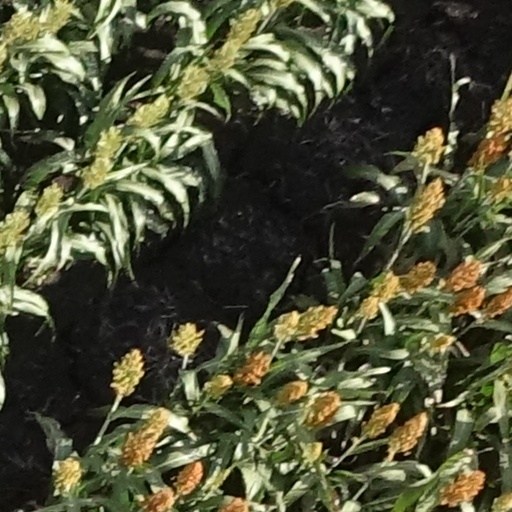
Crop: sorghum